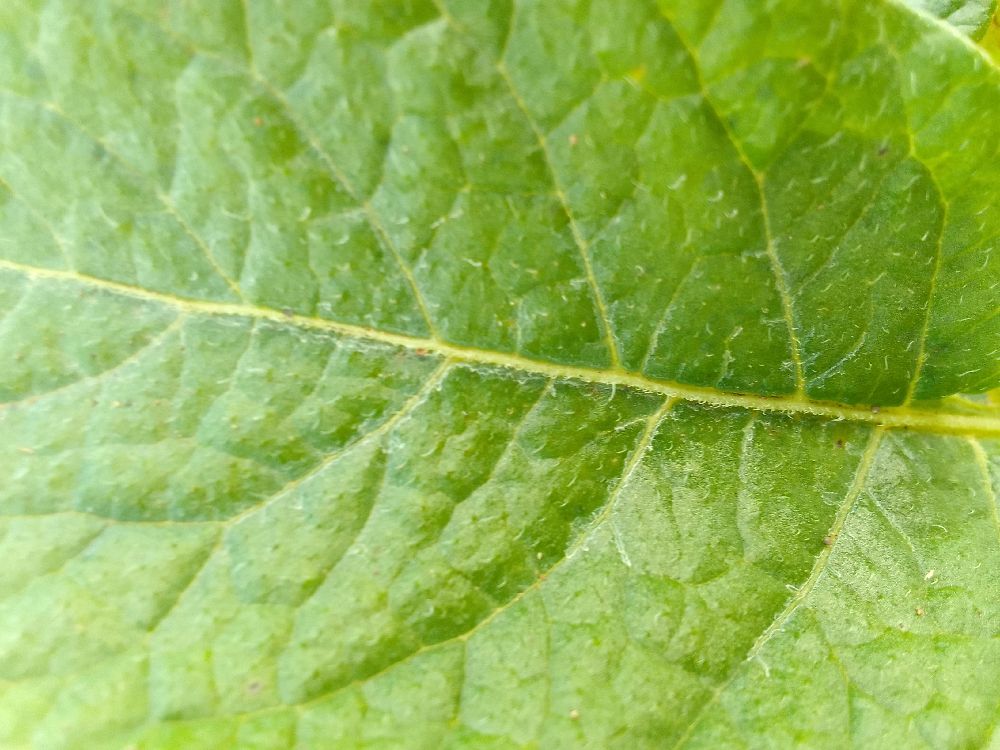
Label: Healthy